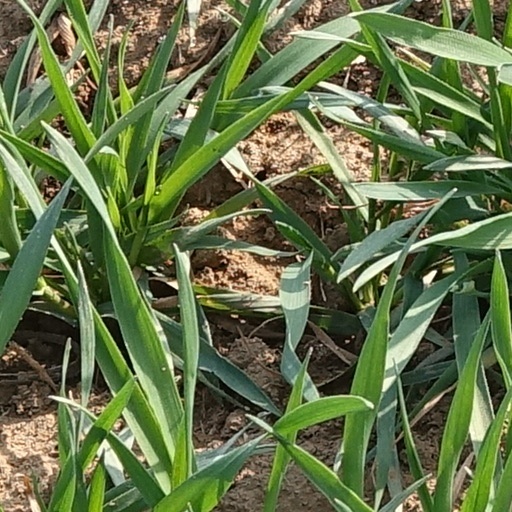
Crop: wheat